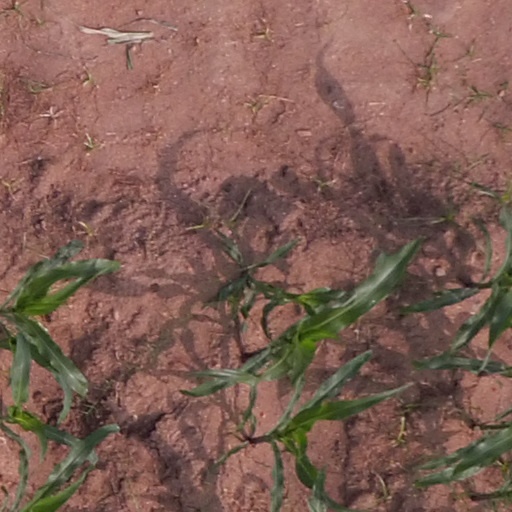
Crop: maize; corn